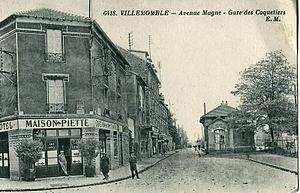
Carte postale ancienne éditée par EM, n°6418
Les Coquetiers est une gare ferroviaire française de la ligne de Bondy à Aulnay-sous-Bois, située sur le territoire de la commune de Villemomble, dans le département français de la Seine-Saint-Denis en région Île-de-France.
Villemomble est une commune française située dans le département de la Seine-Saint-Denis, en région Île-de-France.